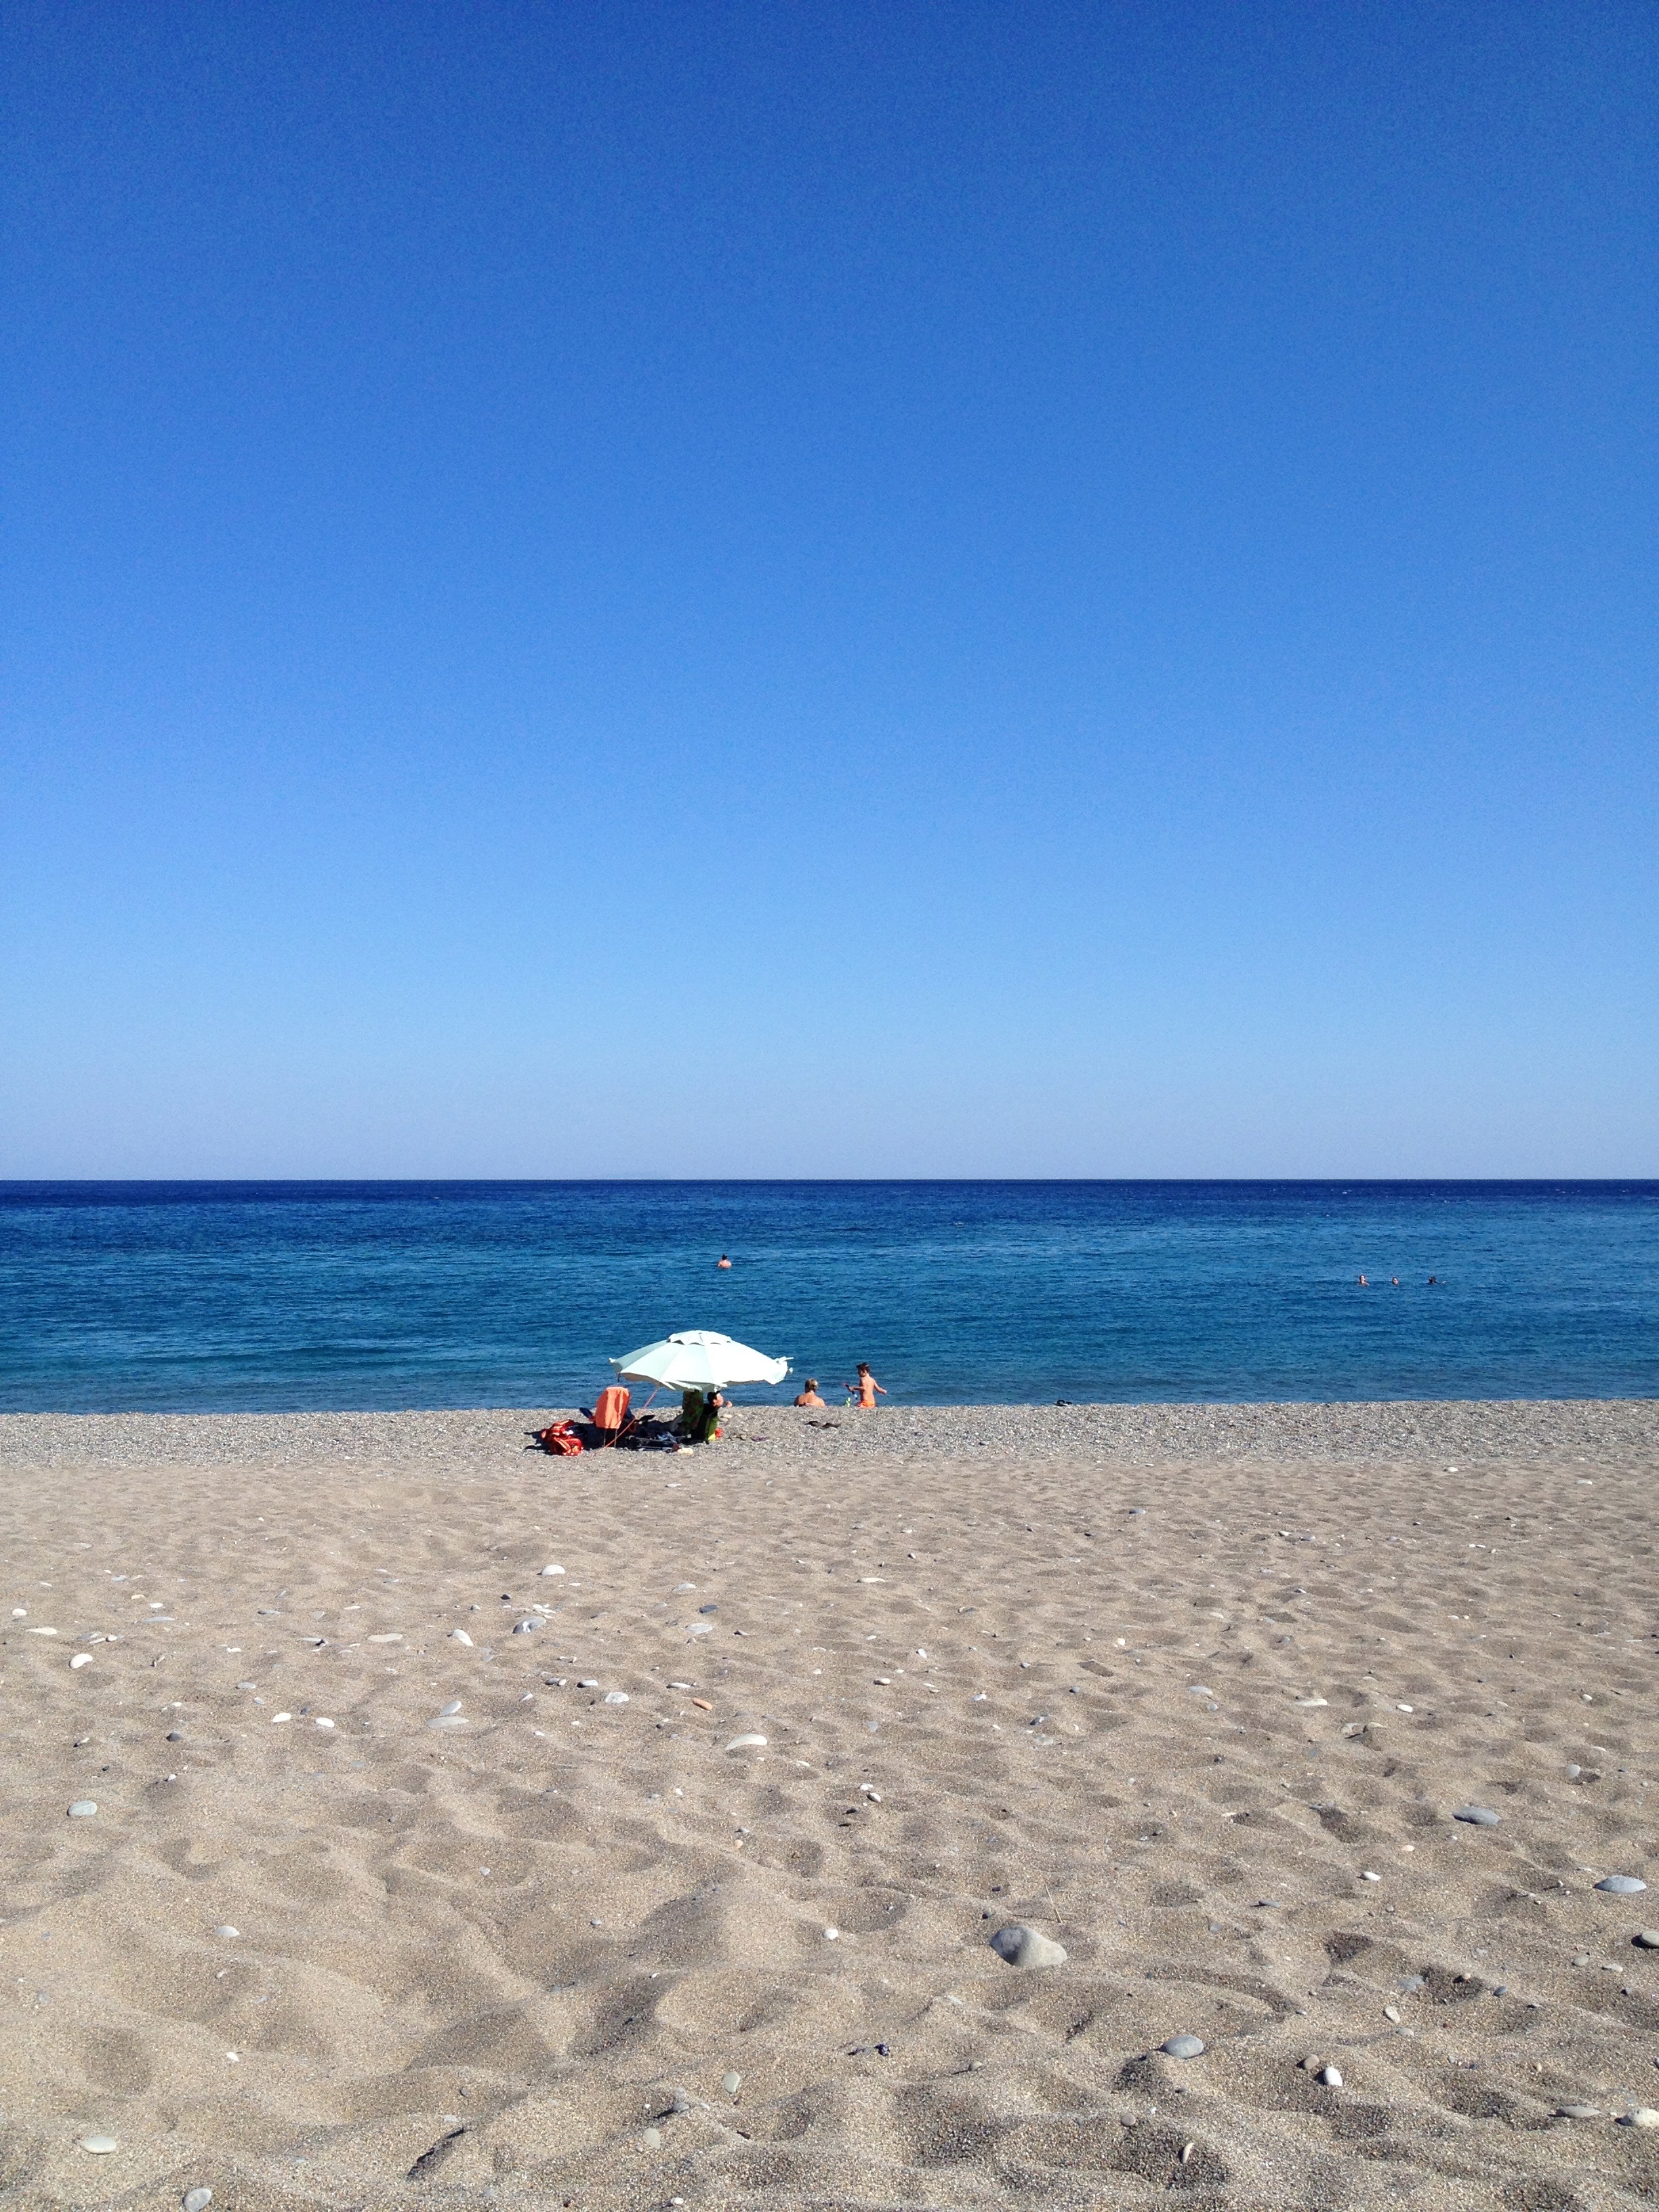
beach, sea, coast, sand, ocean, horizon, shore, wave, vacation, bay, body of water, landscapes, cape, greek islands, wind wave